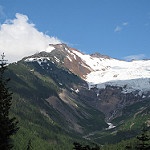
Scene: Outdoor